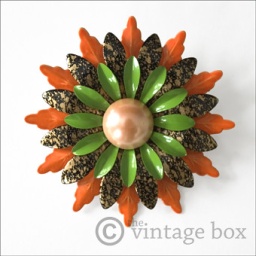
big vintage flower brooch, petals in orange, gold-black stained and green, with a shiny pearl, enamel